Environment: real
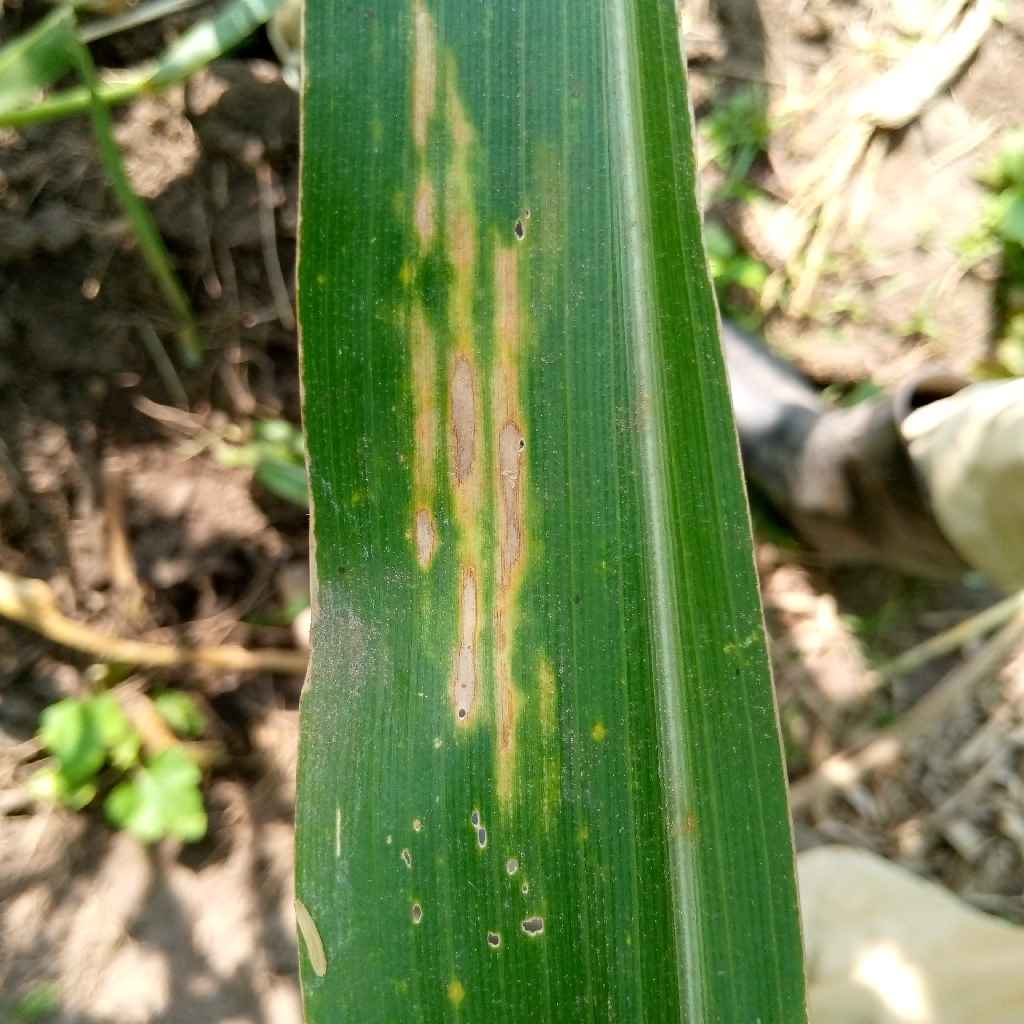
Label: northern_corn_leaf_blight